Joke van der Leeuw-Roord

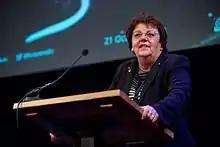
Joke van der Leeuw-Roord, 2015

Joke van der Leeuw-Roord (born 1949) is Founder and Special Advisor of EUROCLIO - The European Association of History Educators and is member of the Europeana Managing Board of the Europeana Association as well as Vice-Chair of the Europeana Foundation. She studied history at Groningen University in the Netherlands. She worked till 1993 as a history teacher, trainer and advisor. She was President of the Dutch History Teachers Association, and editor of the Magazine on the Learning and Teaching of History in the Netherlands. She was chair of the Committee which designed and implemented innovative national examinations for history and citizenship education.